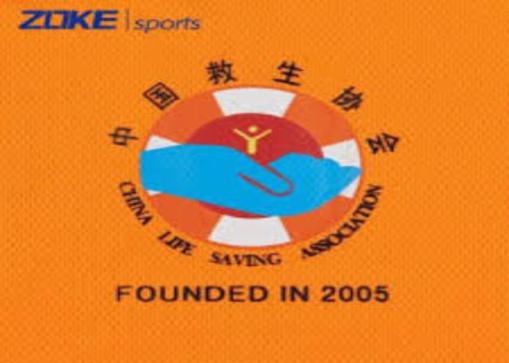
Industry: Clothes